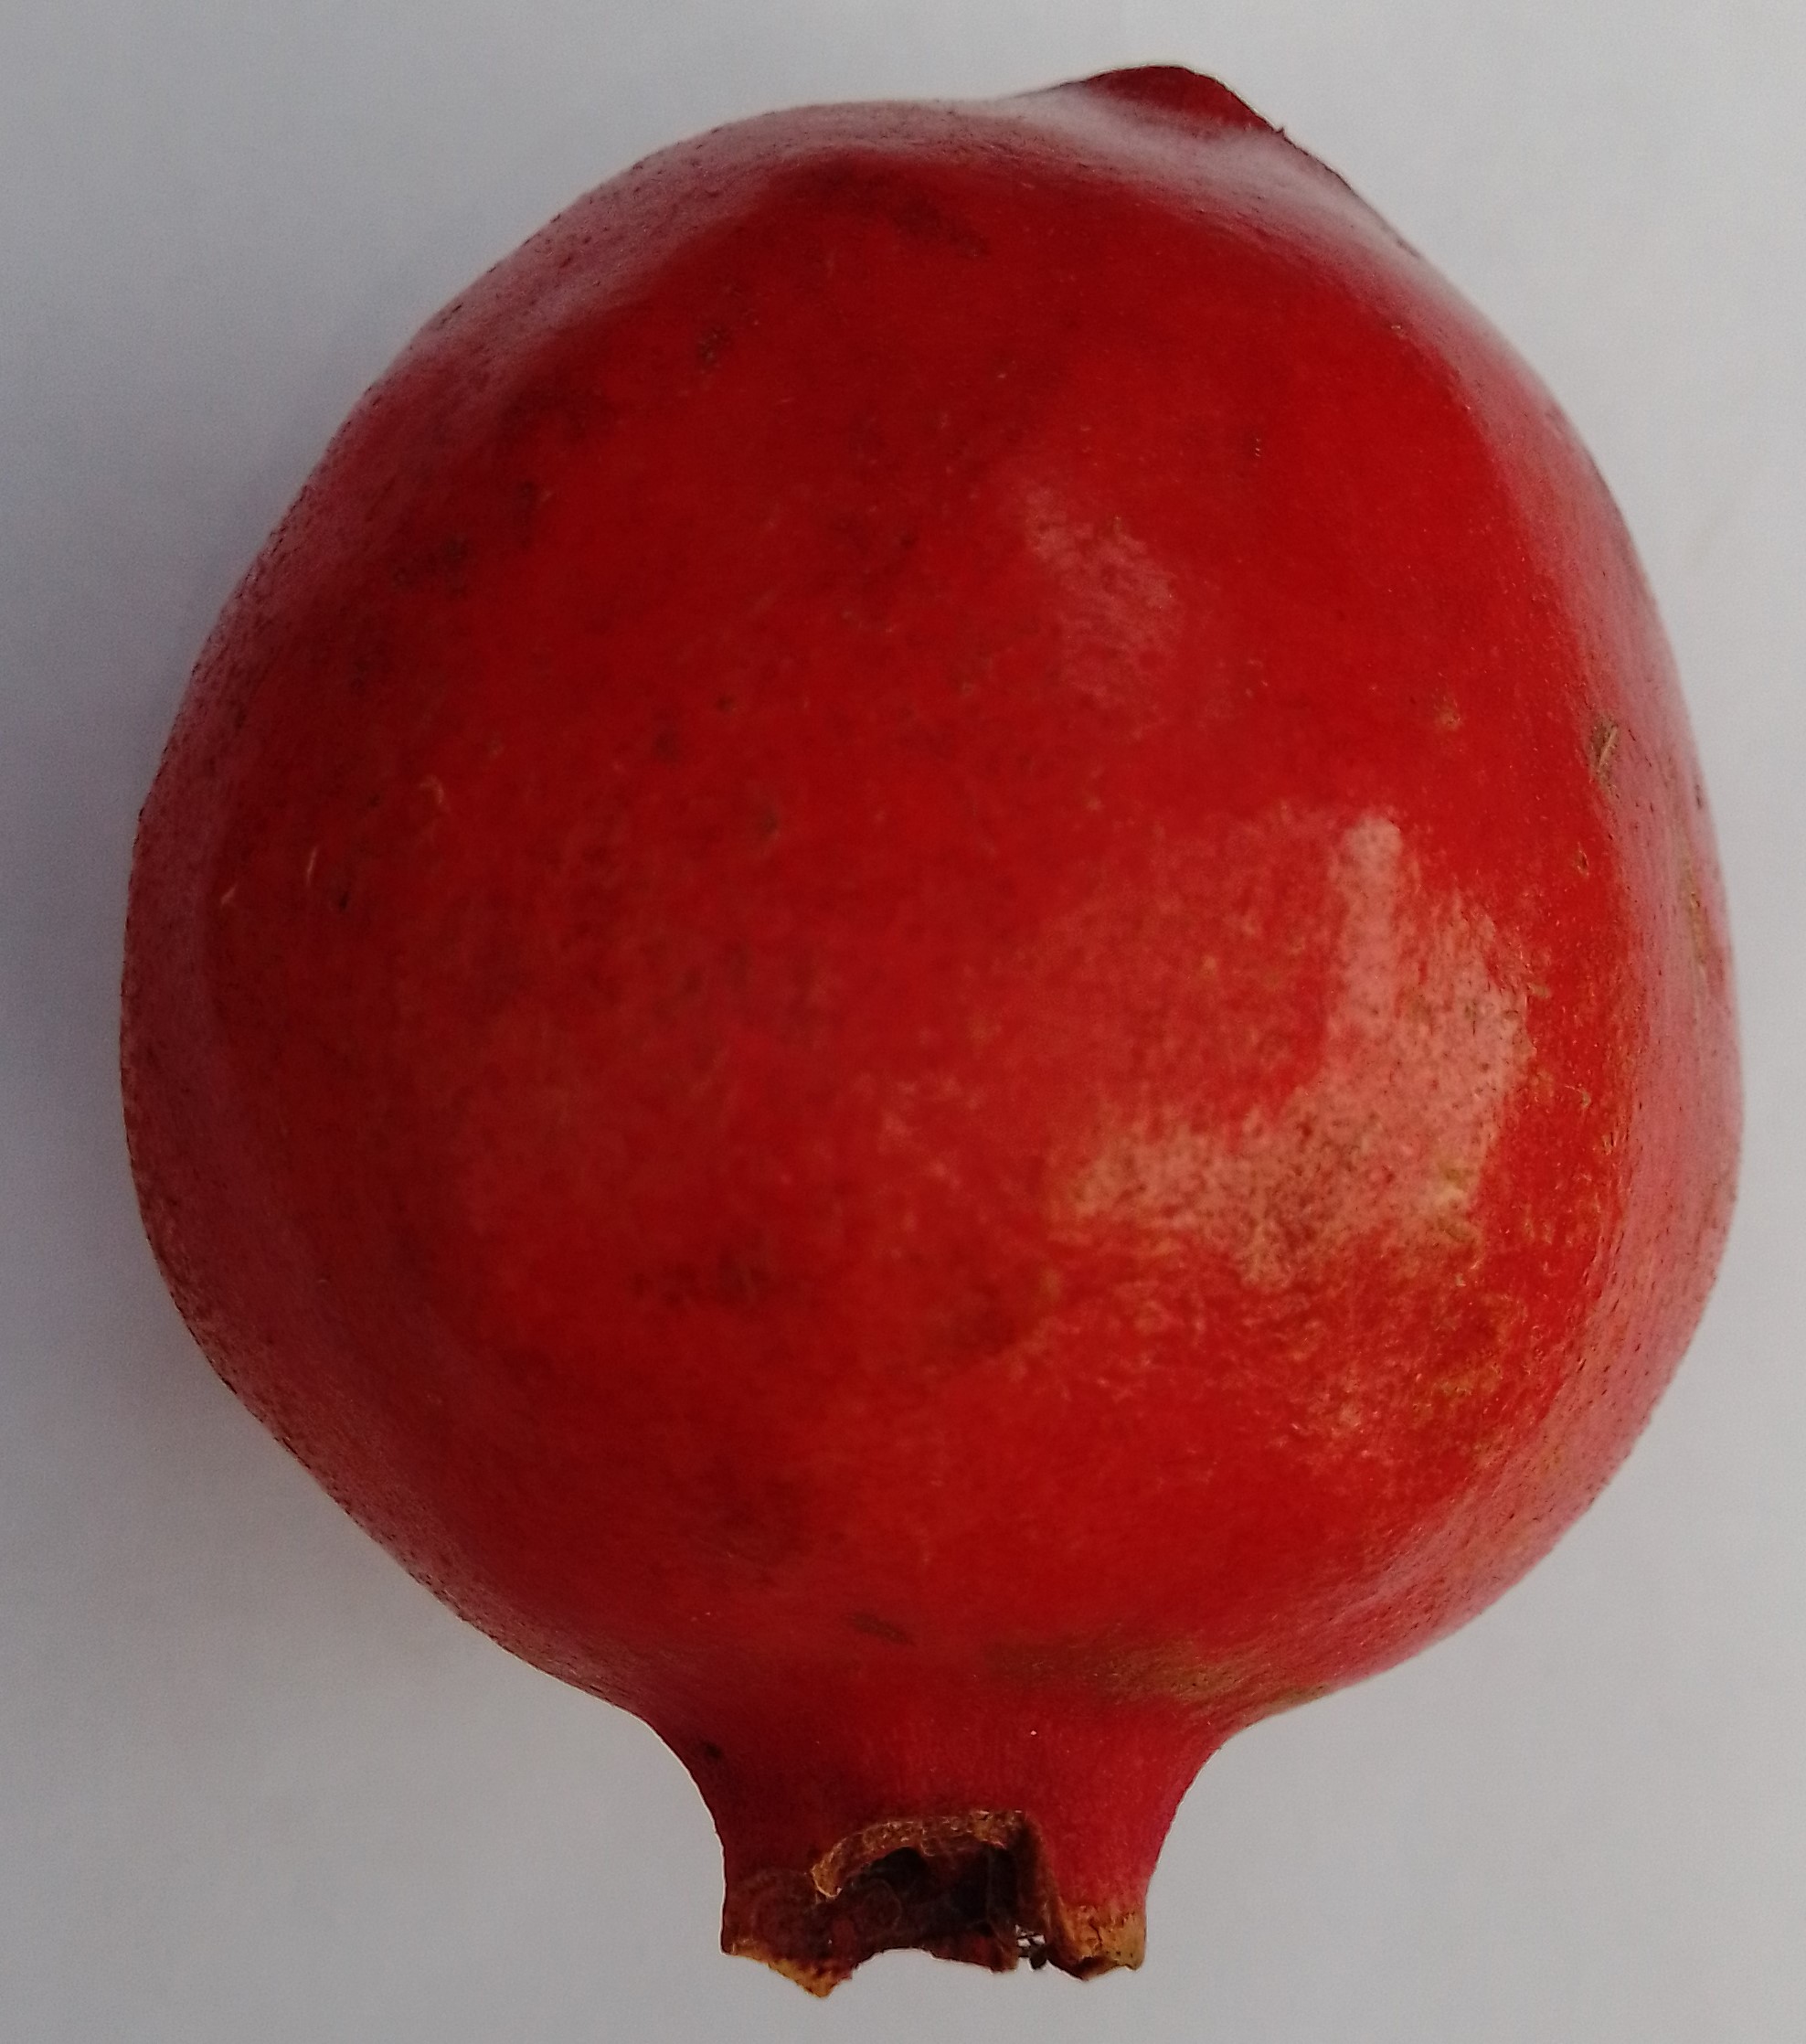
Fruit: pomegranate
Condition: fresh